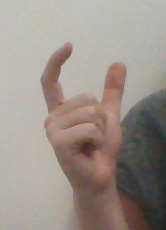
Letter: nun